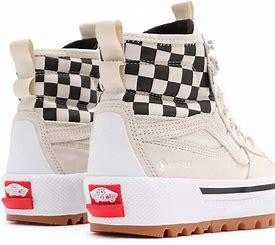
Brand: Vans
Model: UA SK8 Hi